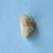
Maize quality: Bad